Marianos Argyros

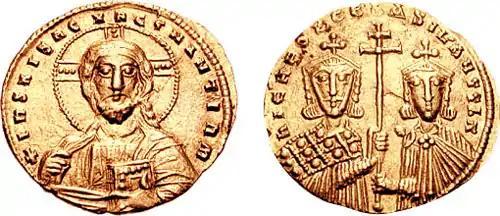
Gold of Nikephoros Phokas and Basil II

Marianos was the eldest son of the general Leo Argyros, active in the first decades of the 10th century. He had a brother, Romanos Argyros, who in 921 married Agathe, a daughter of Emperor Romanos I Lekapenos. The Argyroi therefore were counted among the firmest supporters of the Lekapenos regime. Romanos Lekapenos had risen to power in 919 as regent over the young Constantine VII Porphyrogennetos, whom he married to his daughter Helena. By December 920, his position had become so unassailable that he was crowned senior emperor. To consolidate his hold on power, and possibly aiming to supplant the ruling Macedonian dynasty with his own family, Romanos raised his eldest son Christopher to co-emperor in 921, while the younger sons Stephen and Constantine were proclaimed co-emperors in 924. Christopher died in 931, and as Constantine VII remained sidelined, Stephen and Constantine assumed an increased prominence, although formally they still ranked after their brother-in-law in the college of emperors. However, in 943, the elderly Romanos drafted a will which would leave Constantine VII as the senior emperor following his death. This greatly upset his two sons, who started planning to seize power through a coup d'état, with Stephen apparently the ringleader and Constantine a rather reluctant partner.